Gay village

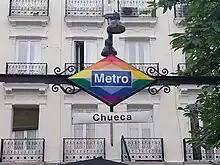
The entrance to Chueca metro station in the Plaza de Chueca (Chueca square) in Madrid

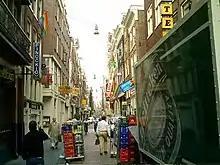
Warmoesstraat in Amsterdam

The neighbourhood of Schöneberg in Berlin was the first gay village in the world, developing in the 1920s. Prior to the 1960s and 1970s, specialized LGBT communities did not exist as gay villages in the United States; bars were usually where LGBT social networks developed, and they were located in certain urban areas where police zoning would implicitly allow so-called "deviant entertainment" under close surveillance.